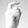
ASL letter: X